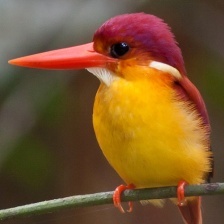
Species: RUFOUS KINGFISHER
Scientific name: CHLOROCERYLE INDA